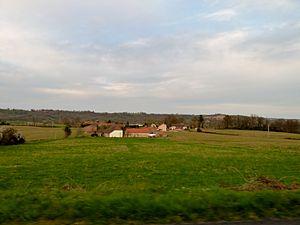
Auga
Auga est une commune française, située dans le département des Pyrénées-Atlantiques en région Nouvelle-Aquitaine.